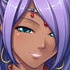
Portrait style: Anime Portrait